Thomas M. Disch

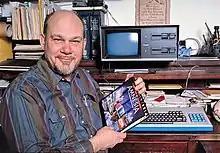
Disch with his computer and "Amnesia" in 1986 or 1988

In 1986, Disch collaborated with New Jersey software company Cognetics Corporation and games publisher Electronic Arts to create the interactive fiction game "Amnesia" for the Commodore 64, IBM PC compatibles, and Apple II computers. The game, based on technology pioneered by Cognetics' Charles Kreitzberg, was produced by Don Daglow and programmed by Kevin Bentley. It showcased Disch's vivid writing, a stark contrast to other game-programmer-written text adventures of the time, and his passion for the energy of the city of New York. Although the text adventure format was dying by the time "Amnesia" was released and it enjoyed limited success, the game pioneered ideas that would later become popular in game design by modeling the entire Manhattan street map south of 110th St. and allowing the player to visit any street corner in that part of the city in their quest to advance the story. Although the limited floppy disk capacity of the 1980s computers caused much of Disch's original text about the city to be cut, many Manhattan sites and people were described with unique loving distortion through the Disch lens. David Lehman singled out "Amnesia" for praise in his essay "You Are What You Read" in "Newsweek" (January 12, 1987). In an interview Lehman asked Disch about the origin of "Amnesia." "Please don't say 'I forget'," Lehman said. "It's true," Disch replied. "I forget my own life all the time, so amnesia was a natural subject for me."